Muirtown

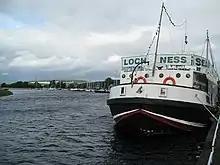
Muirtown basin

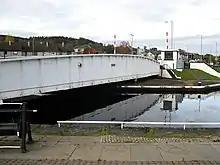
Muirtown swing bridge

Muirtown (Gaelic: "Baile an Fhraoich") is an area in the west end of the city of Inverness in the Scottish Highlands. It contains the Muirtown basin and Muirtown Primary School.